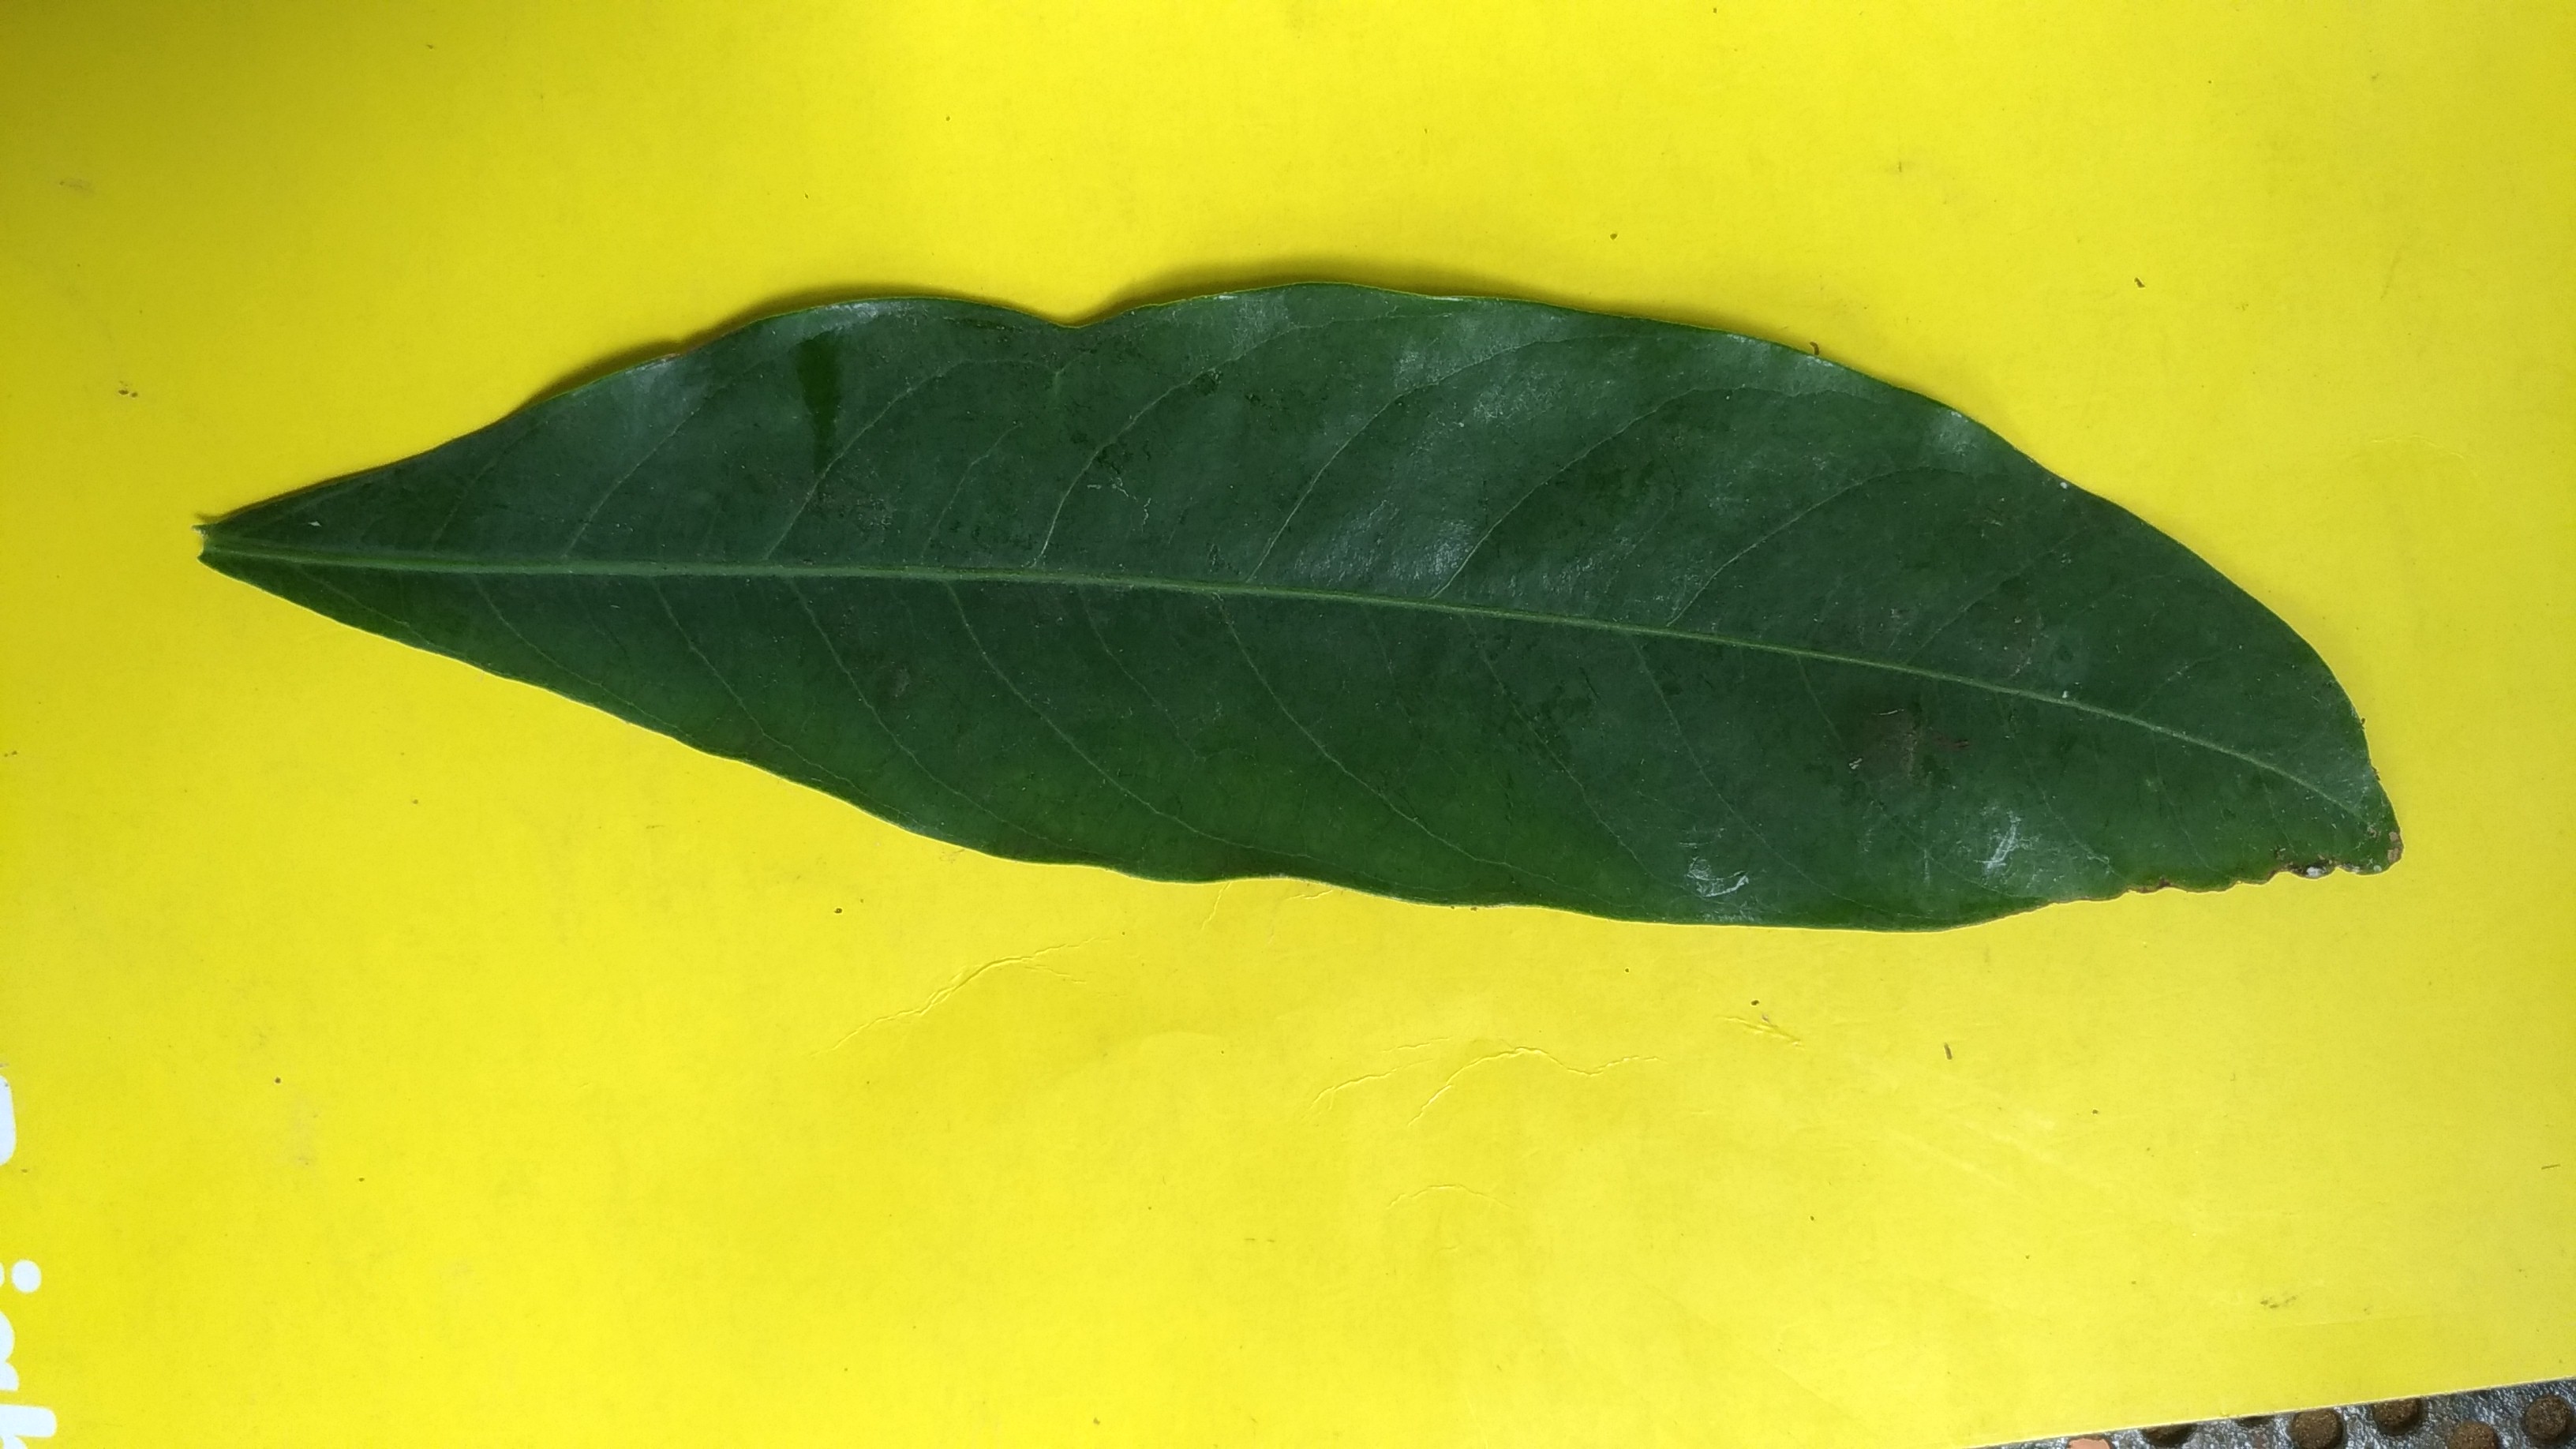
Plant: Seethaashoka